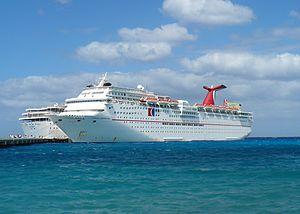
Le Carnival Inspiration est un bateau de croisière appartenant à la compagnie de croisière Carnival Cruise Lines.